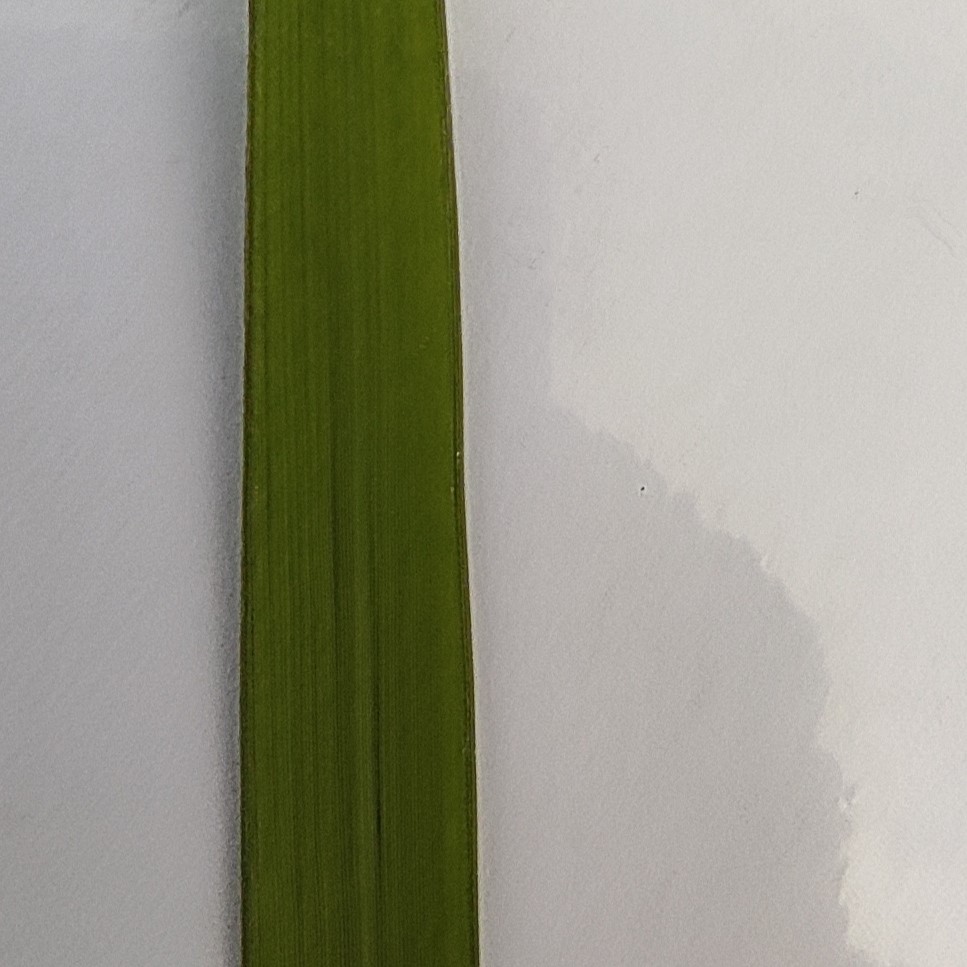
Label: Healthy